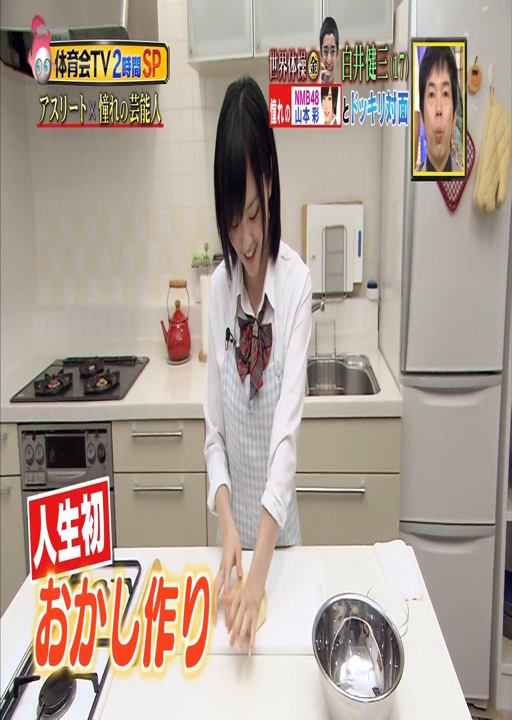
doing work in the kitchen